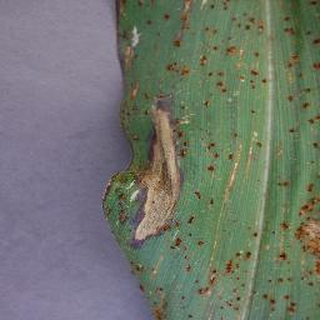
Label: corn_northern_leaf_blight